Brighton and Sussex Medical School

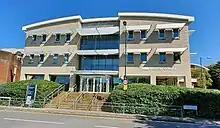
BSMS Teaching building on the University of Sussex campus at Falmer

The University of Brighton provides the professional aspects of the course through its faculties of health, sciences and engineering using experience from other healthcare courses such as nursing and midwifery. In contrast Sussex provides primarily biological science and anatomy teaching for which it is better suited due to the close proximity of the Sussex portion of the medical school to the University of Sussex school of life sciences 'John Maynard Smith' building. Also located close by are the medical research building and the genome damage stability and control centre (an MRC research facility).